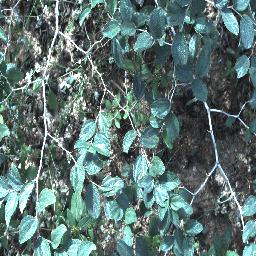
Label: chinee_apple